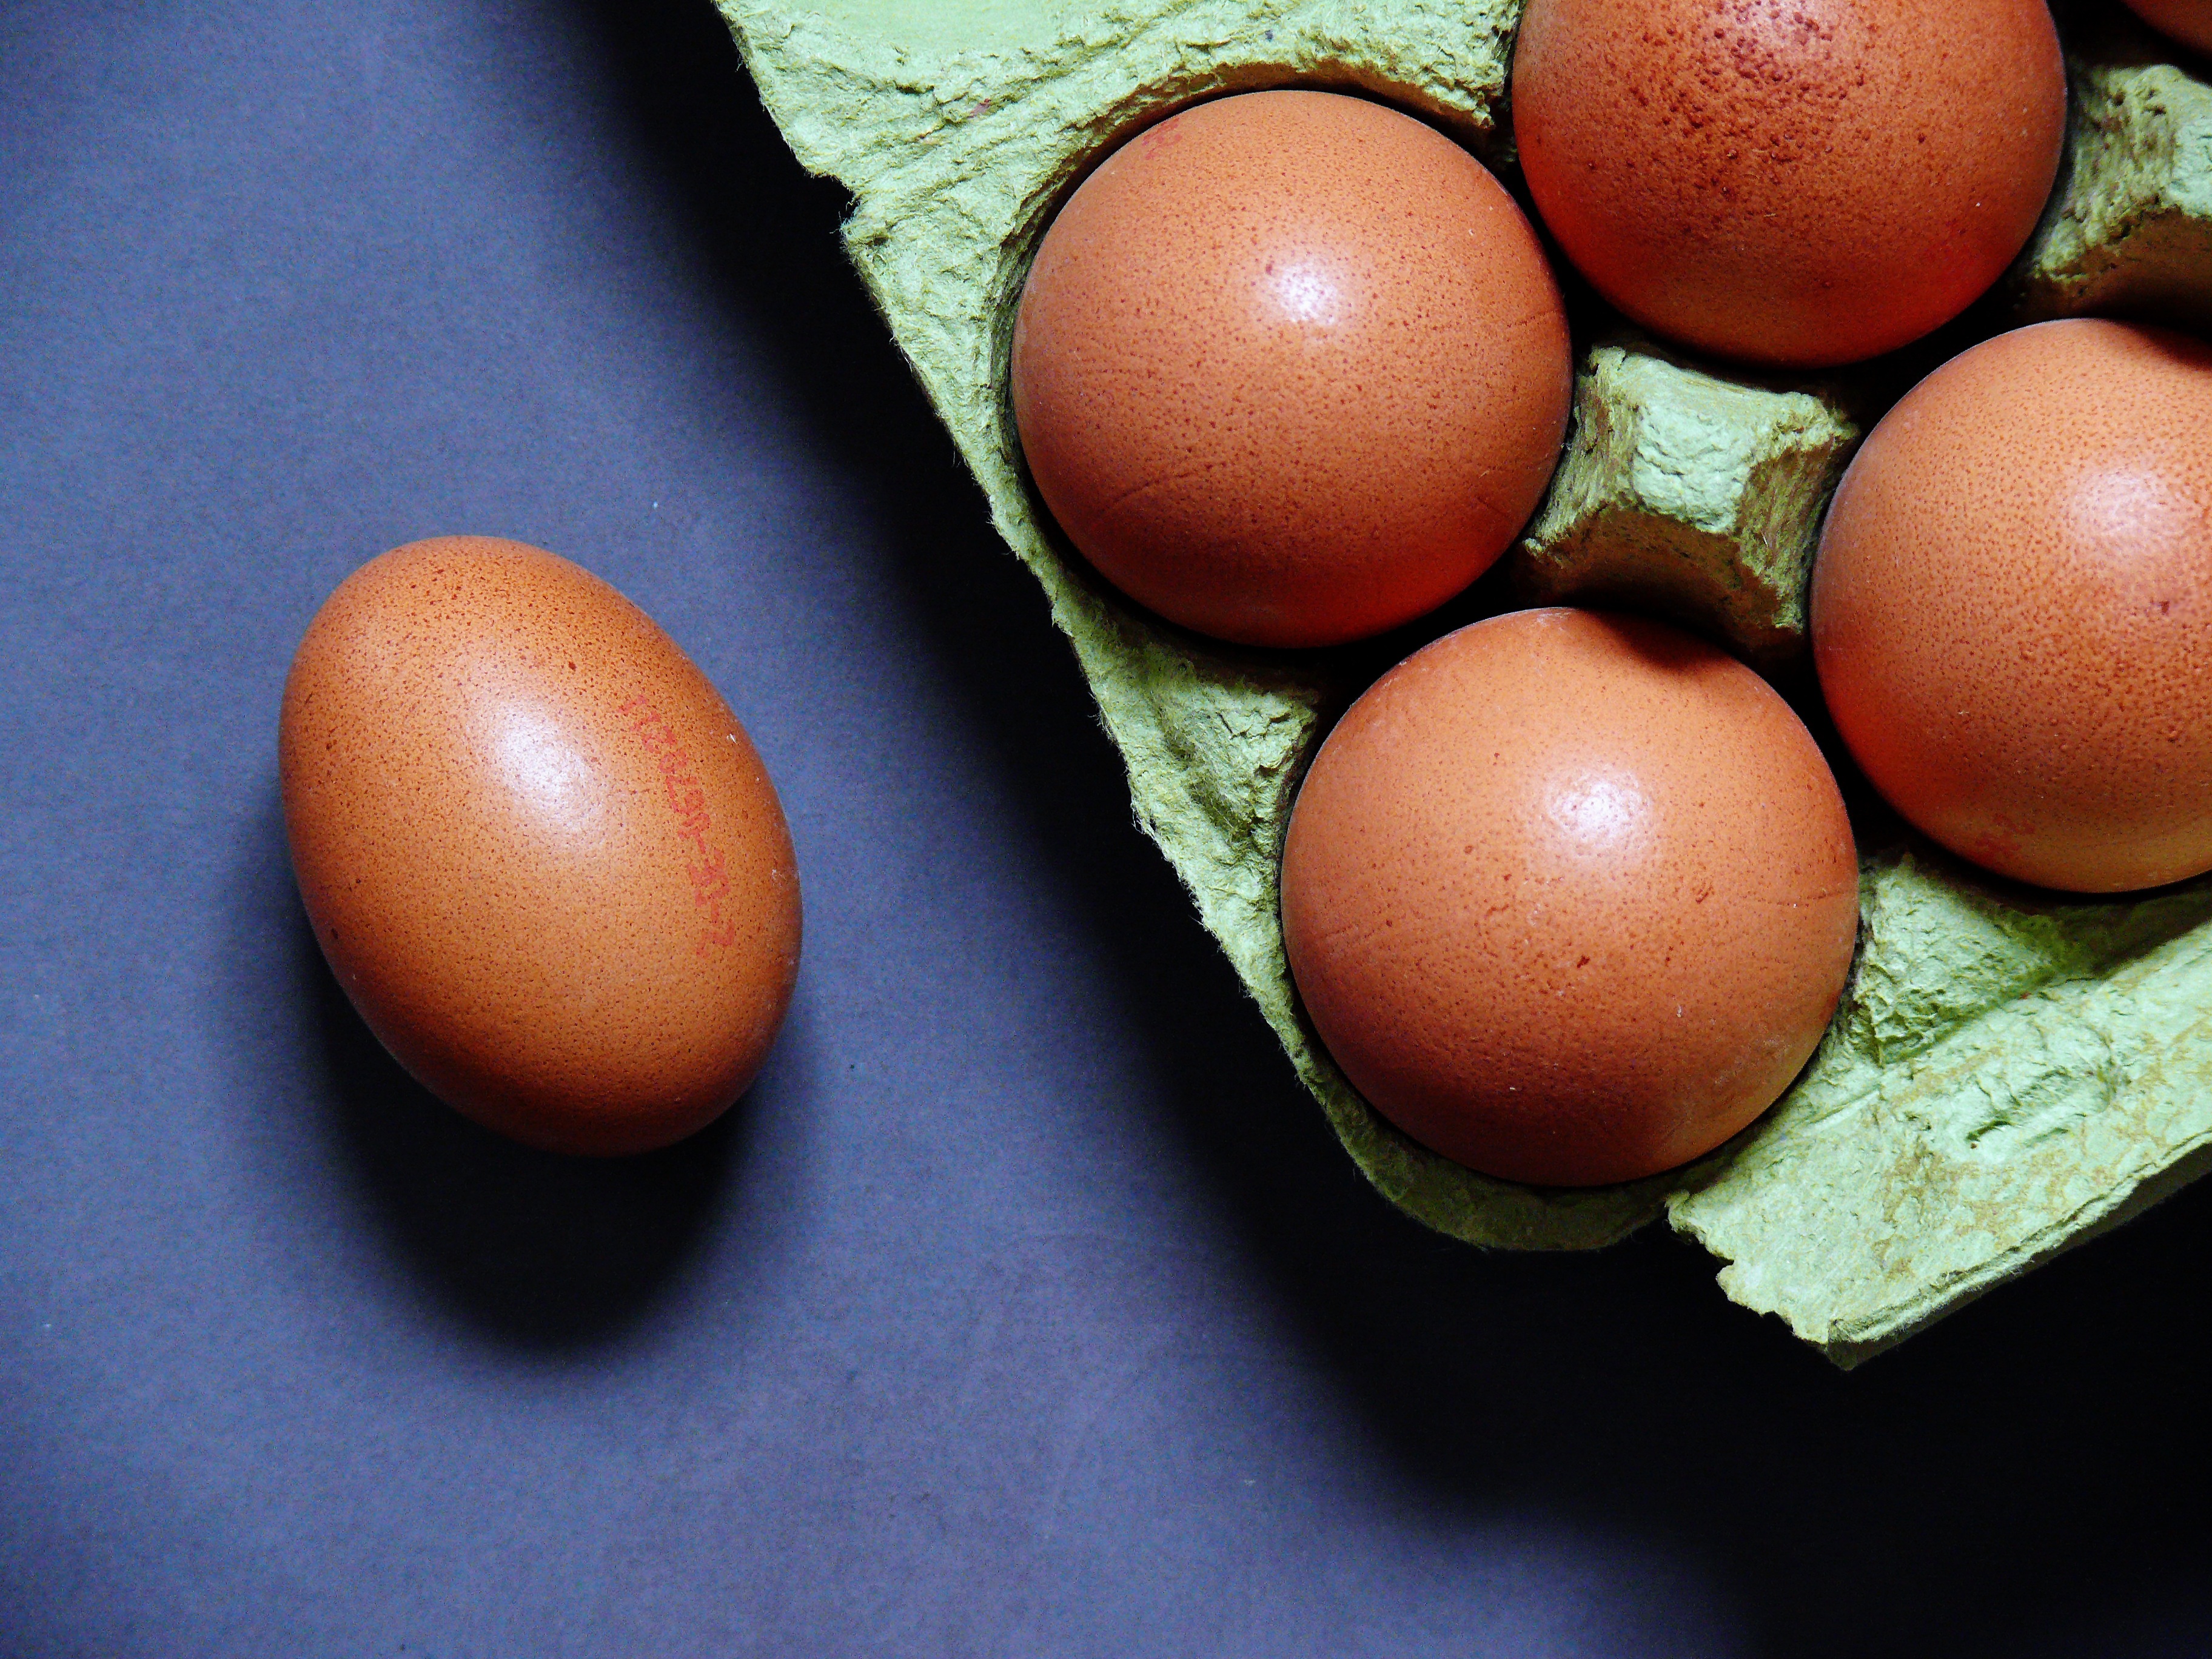
food, brown, egg, nutrition, natural product, egg carton, chicken eggs, egg box, brown eggs, egg packaging, 10er pack, egg shells, raw eggs, easter egg, animal source foods